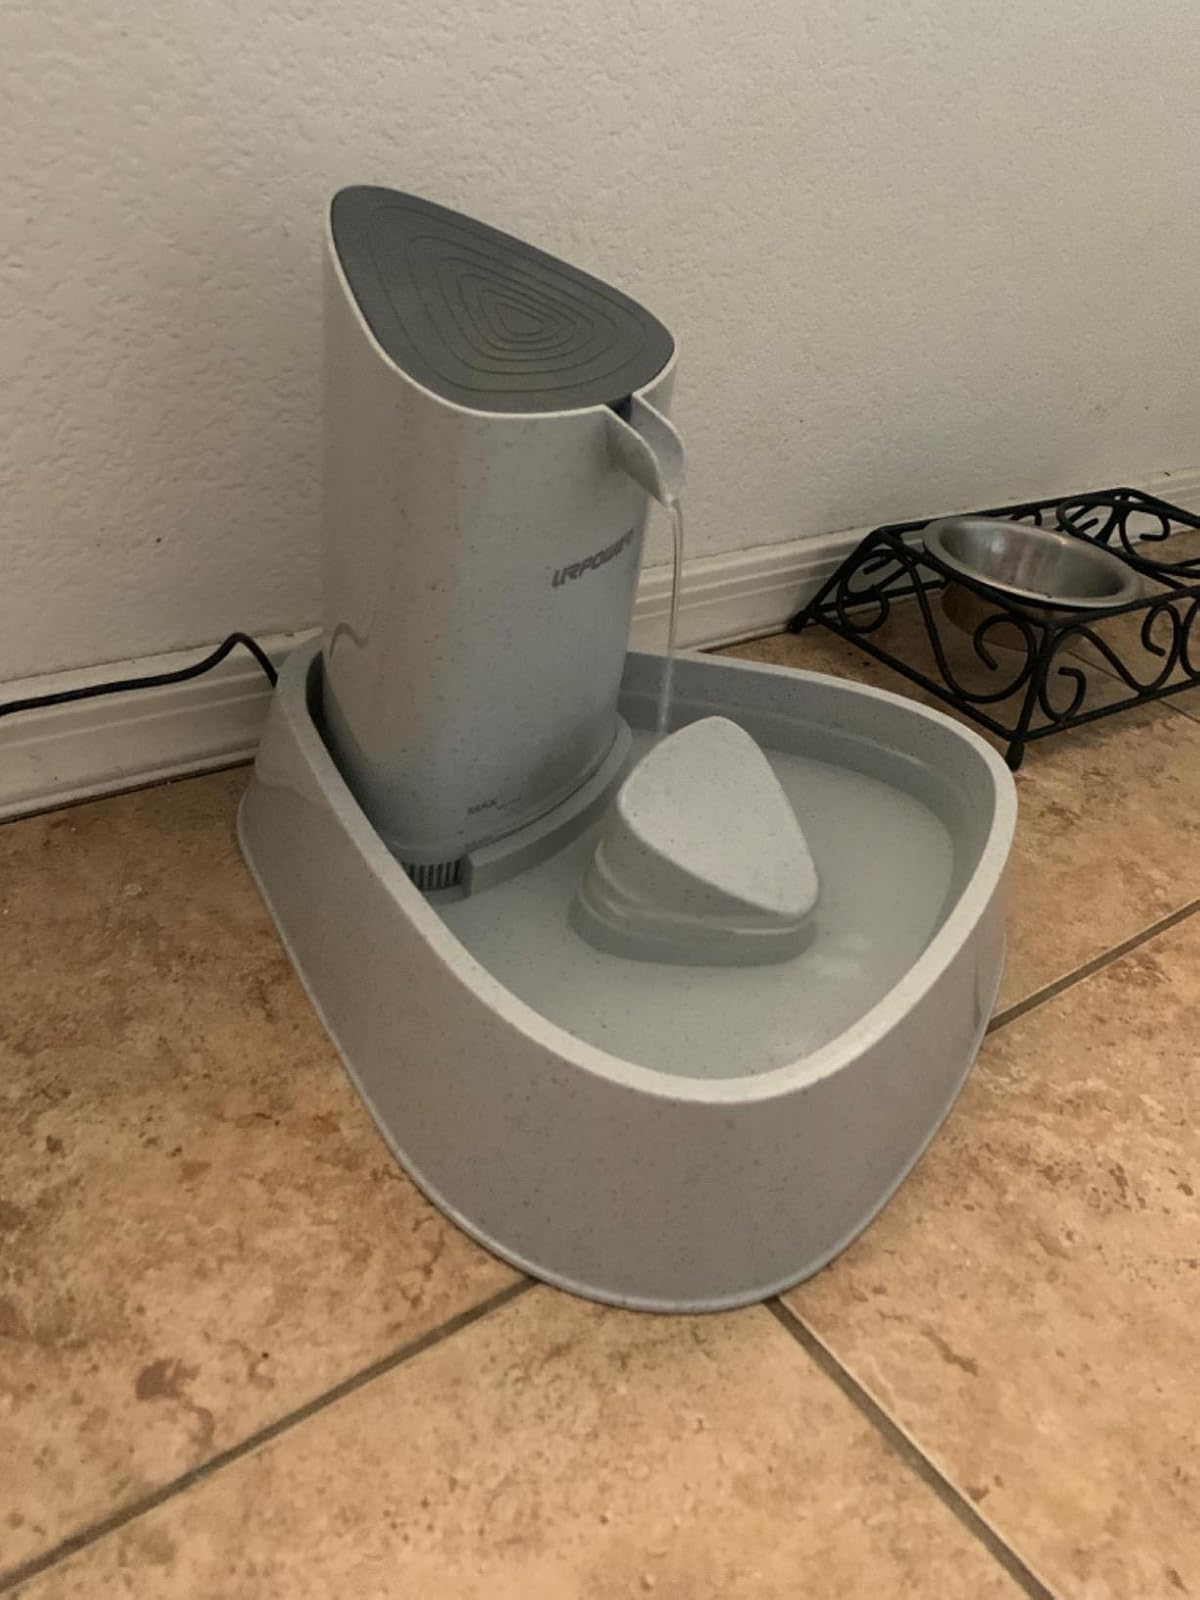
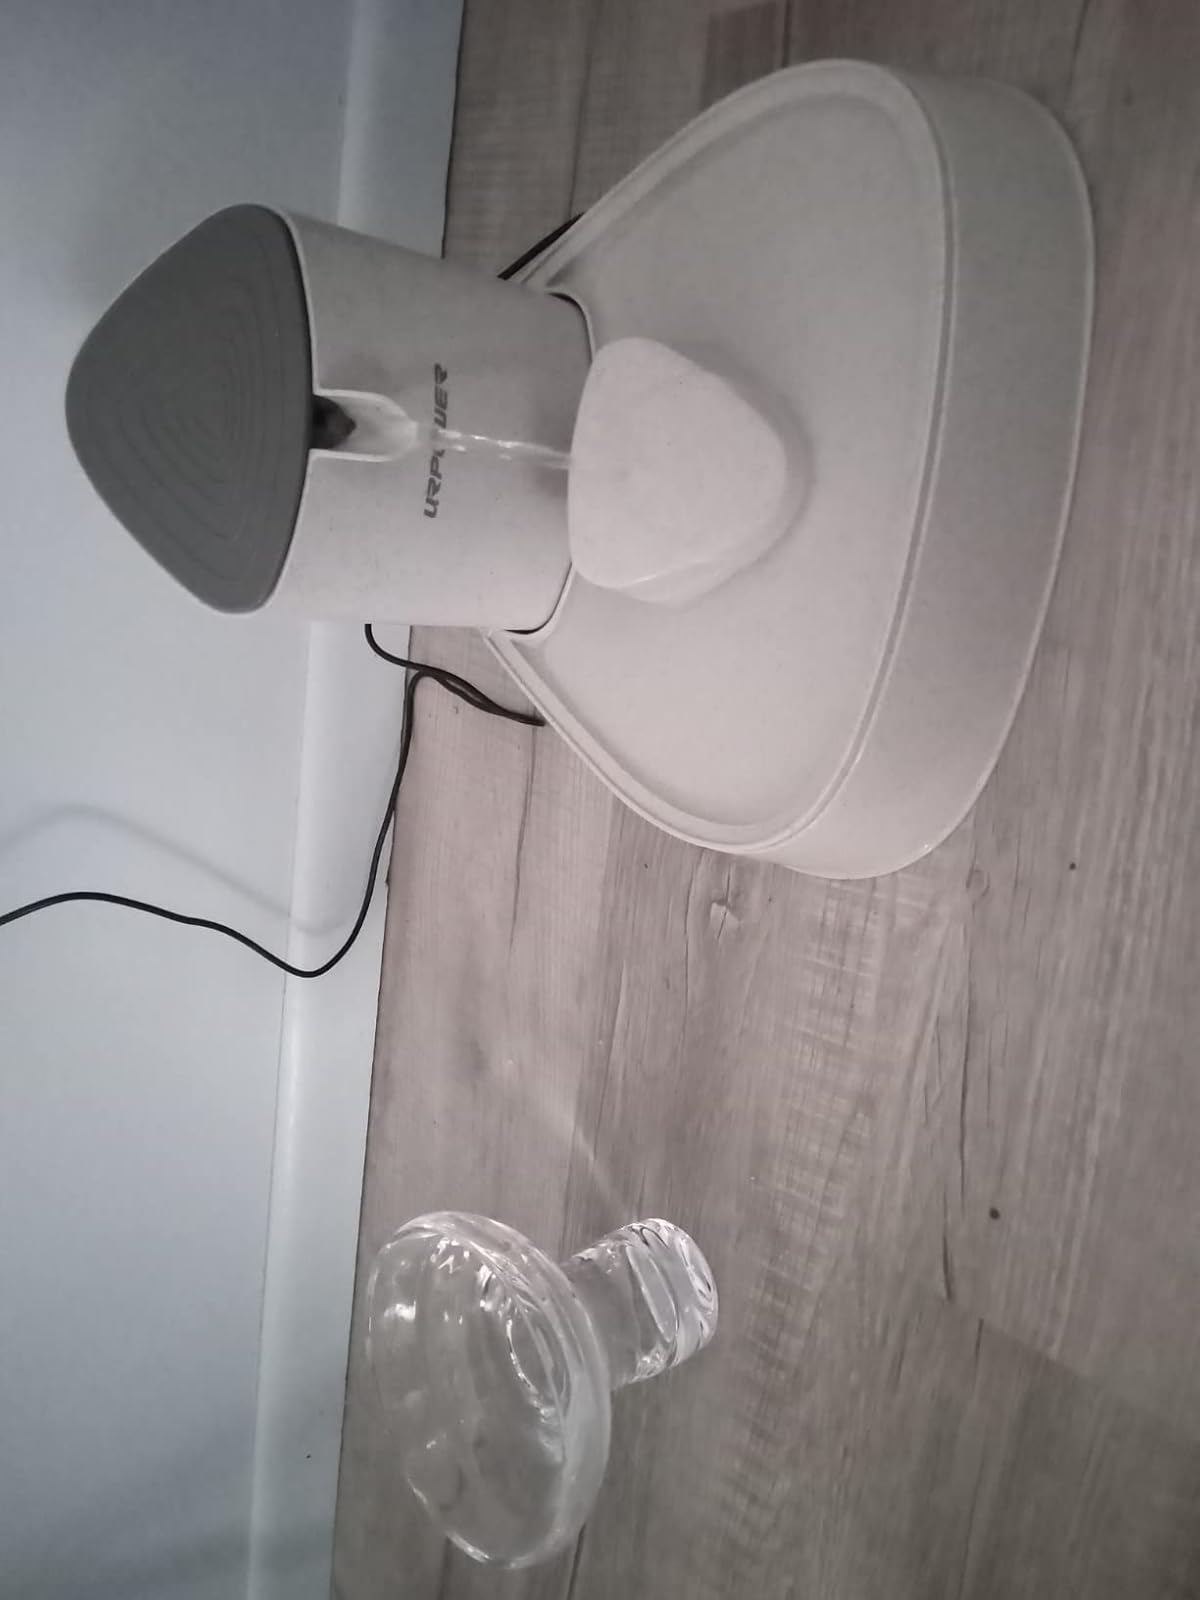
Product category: items_bowl
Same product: yes